George Washington Cass

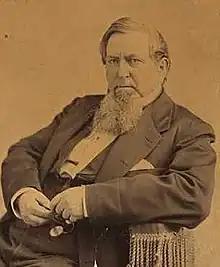
George W. Cass, circa 1875

George Washington Cass was born near Dresden, Ohio, March 12, 1810, to George W. and Sophia (Lord) Cass. He married Louisa Dawson in 1842.